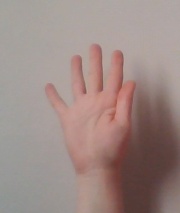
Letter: sheen